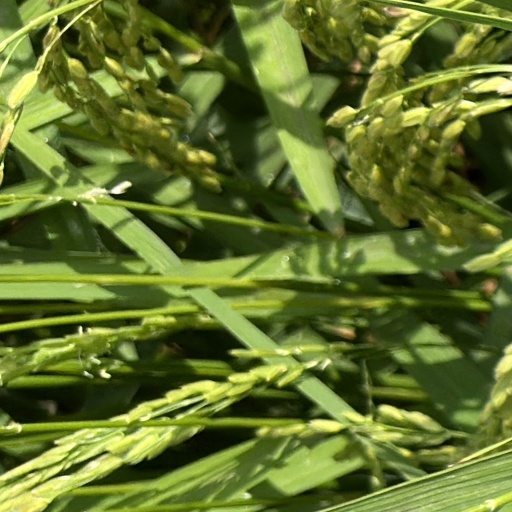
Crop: rice